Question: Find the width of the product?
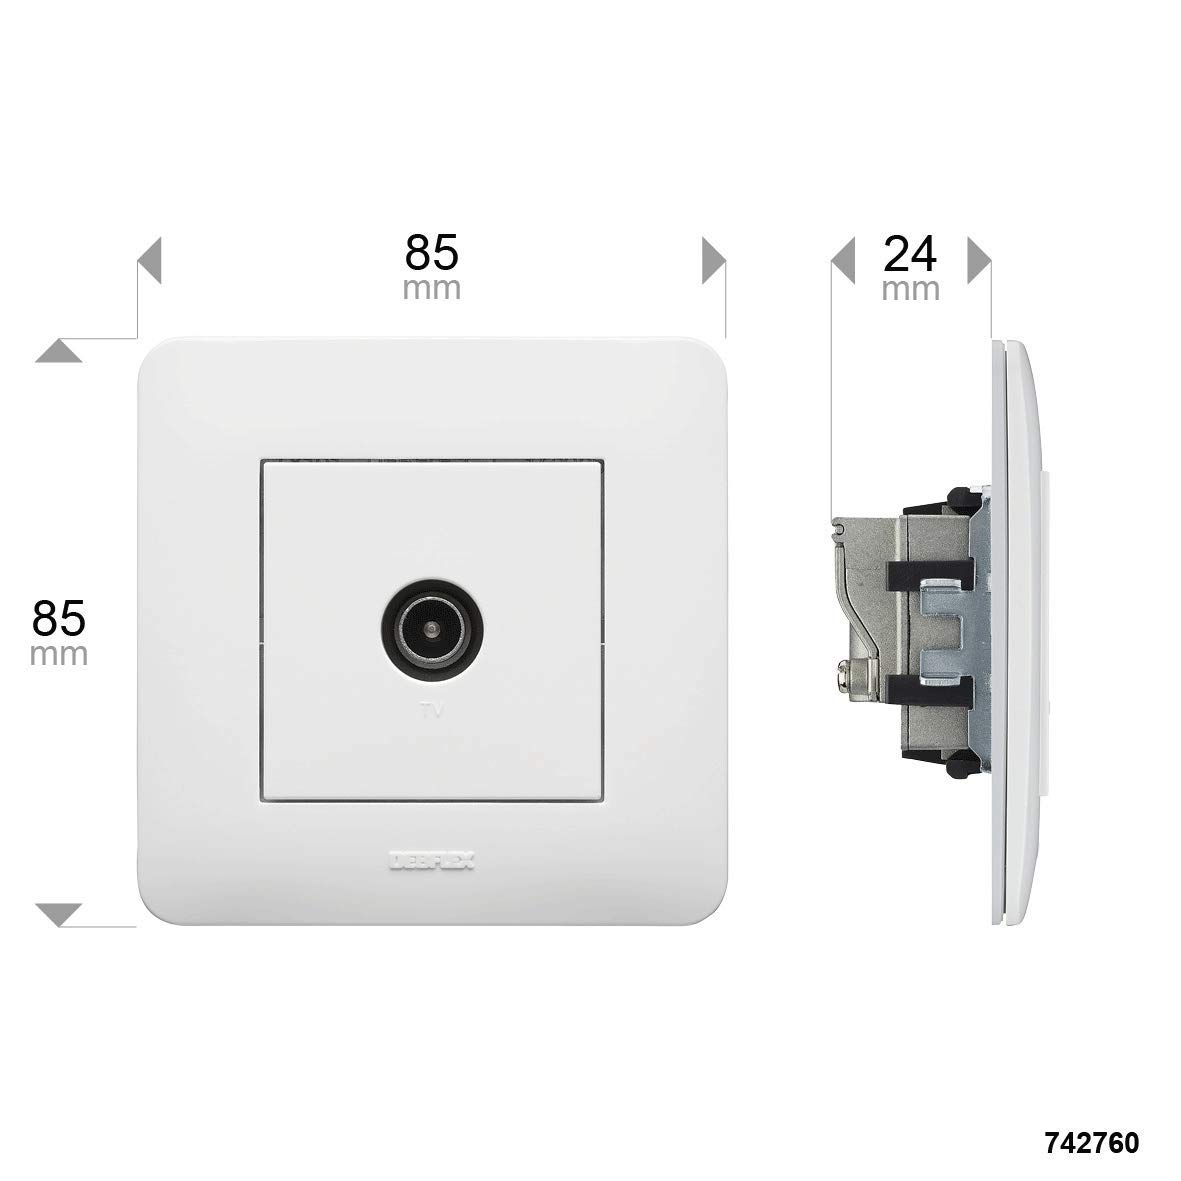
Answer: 24.0 millimetre